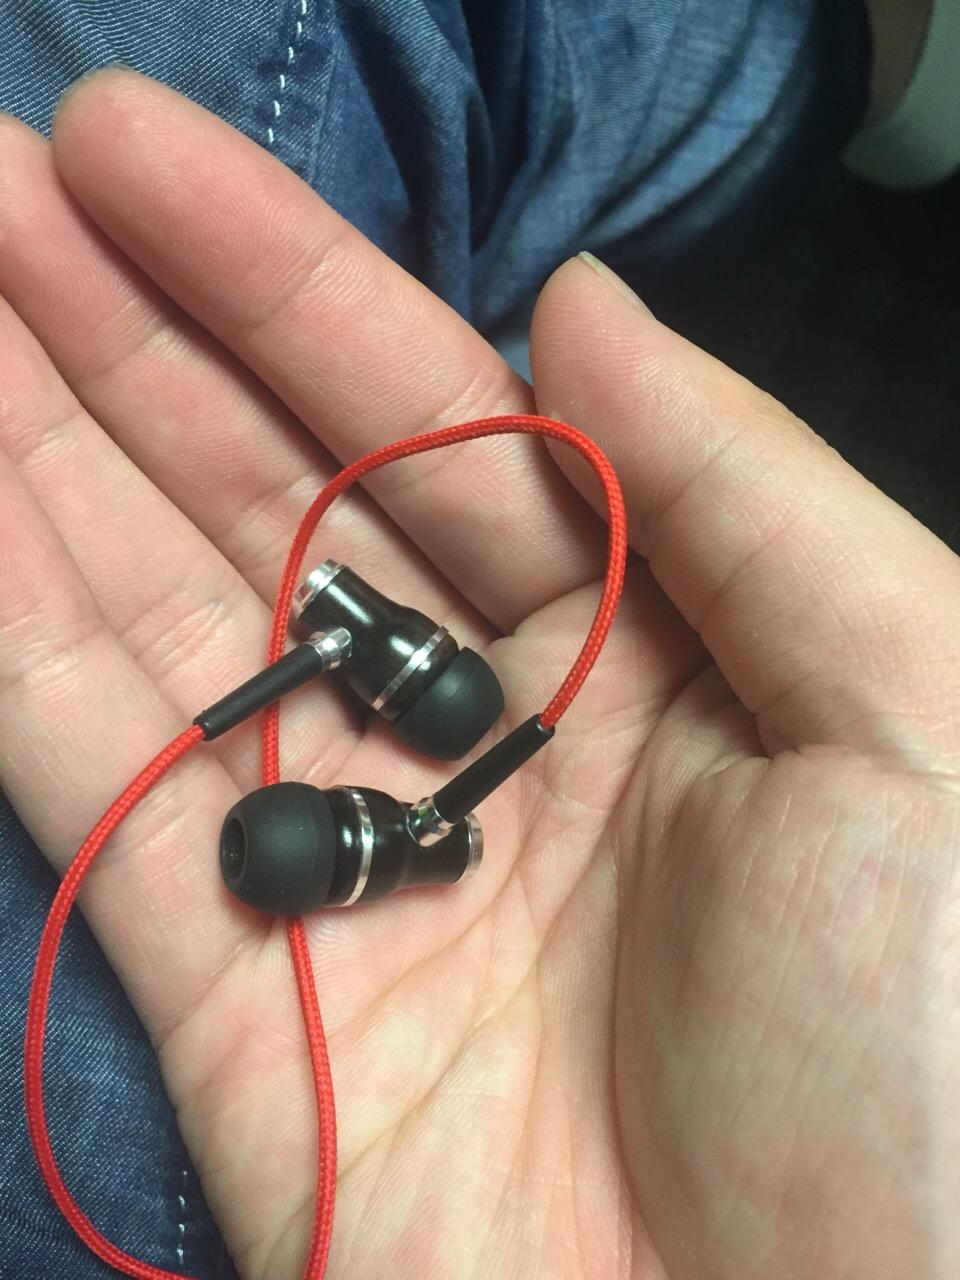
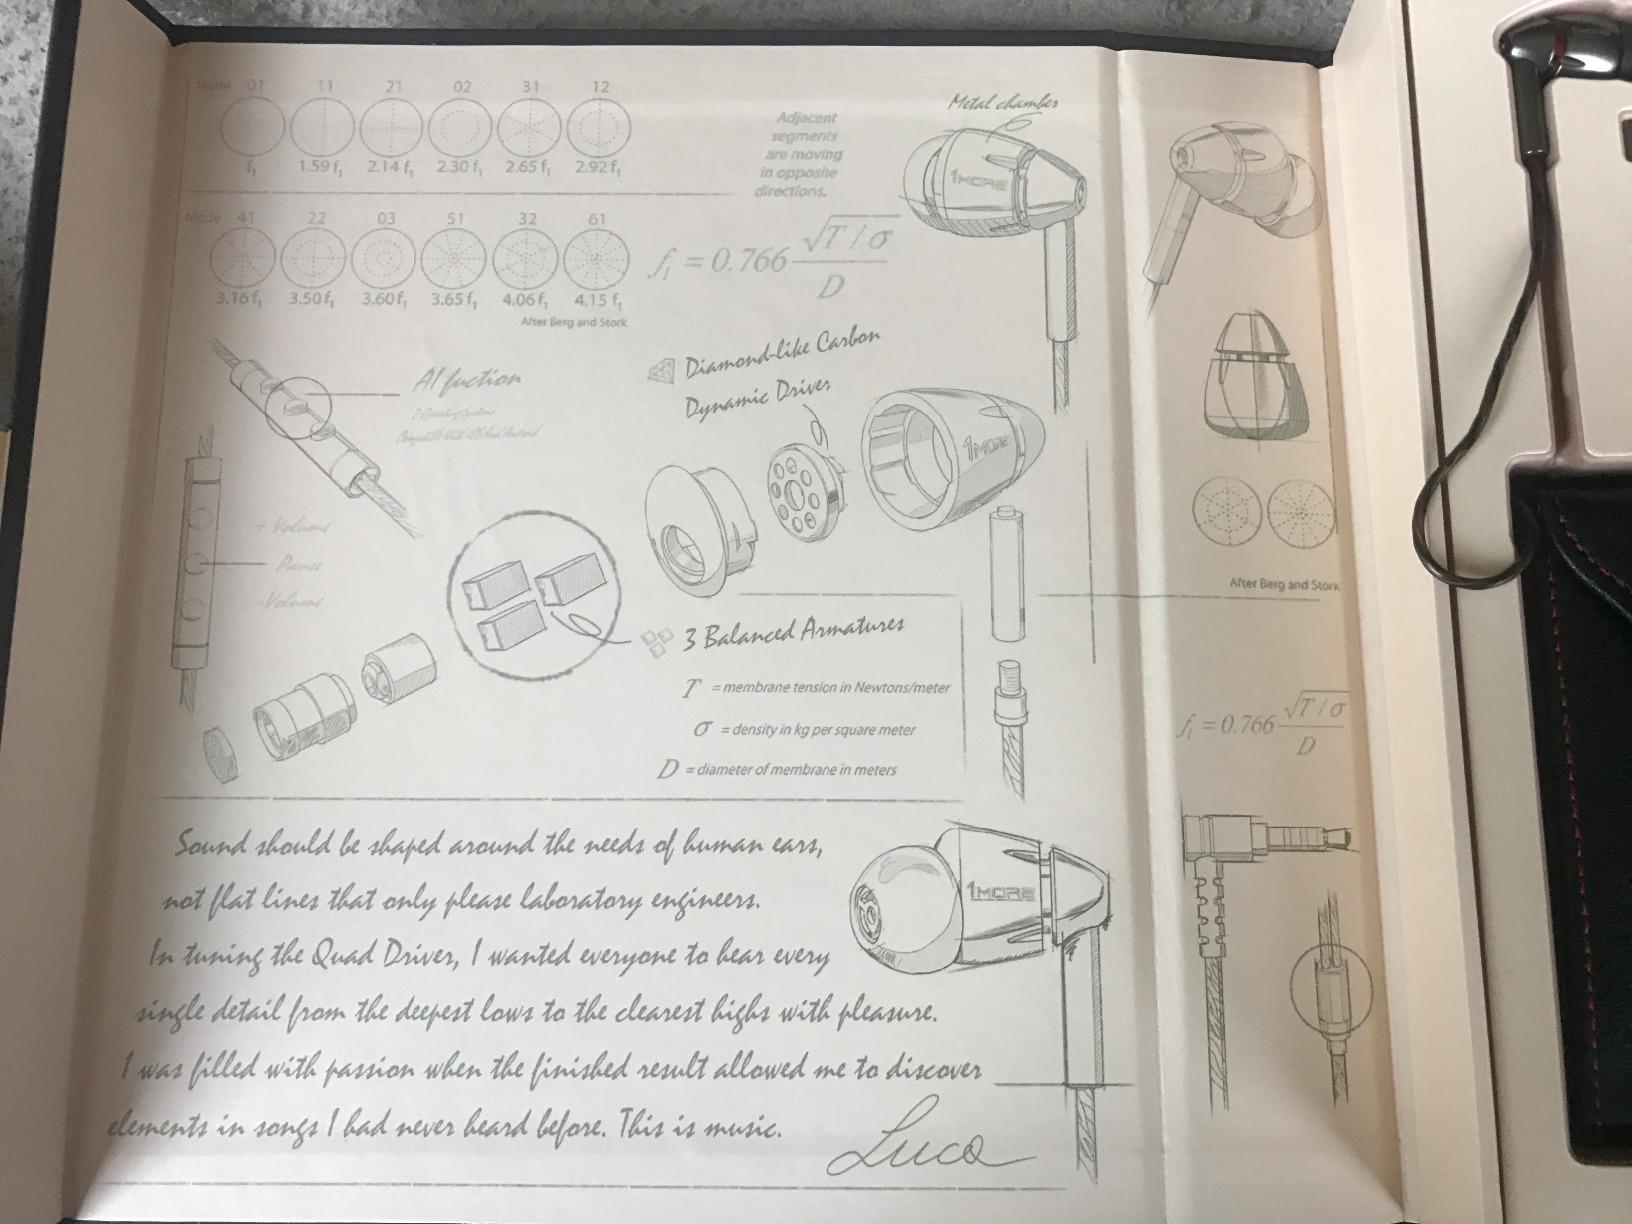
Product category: headphones
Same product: no